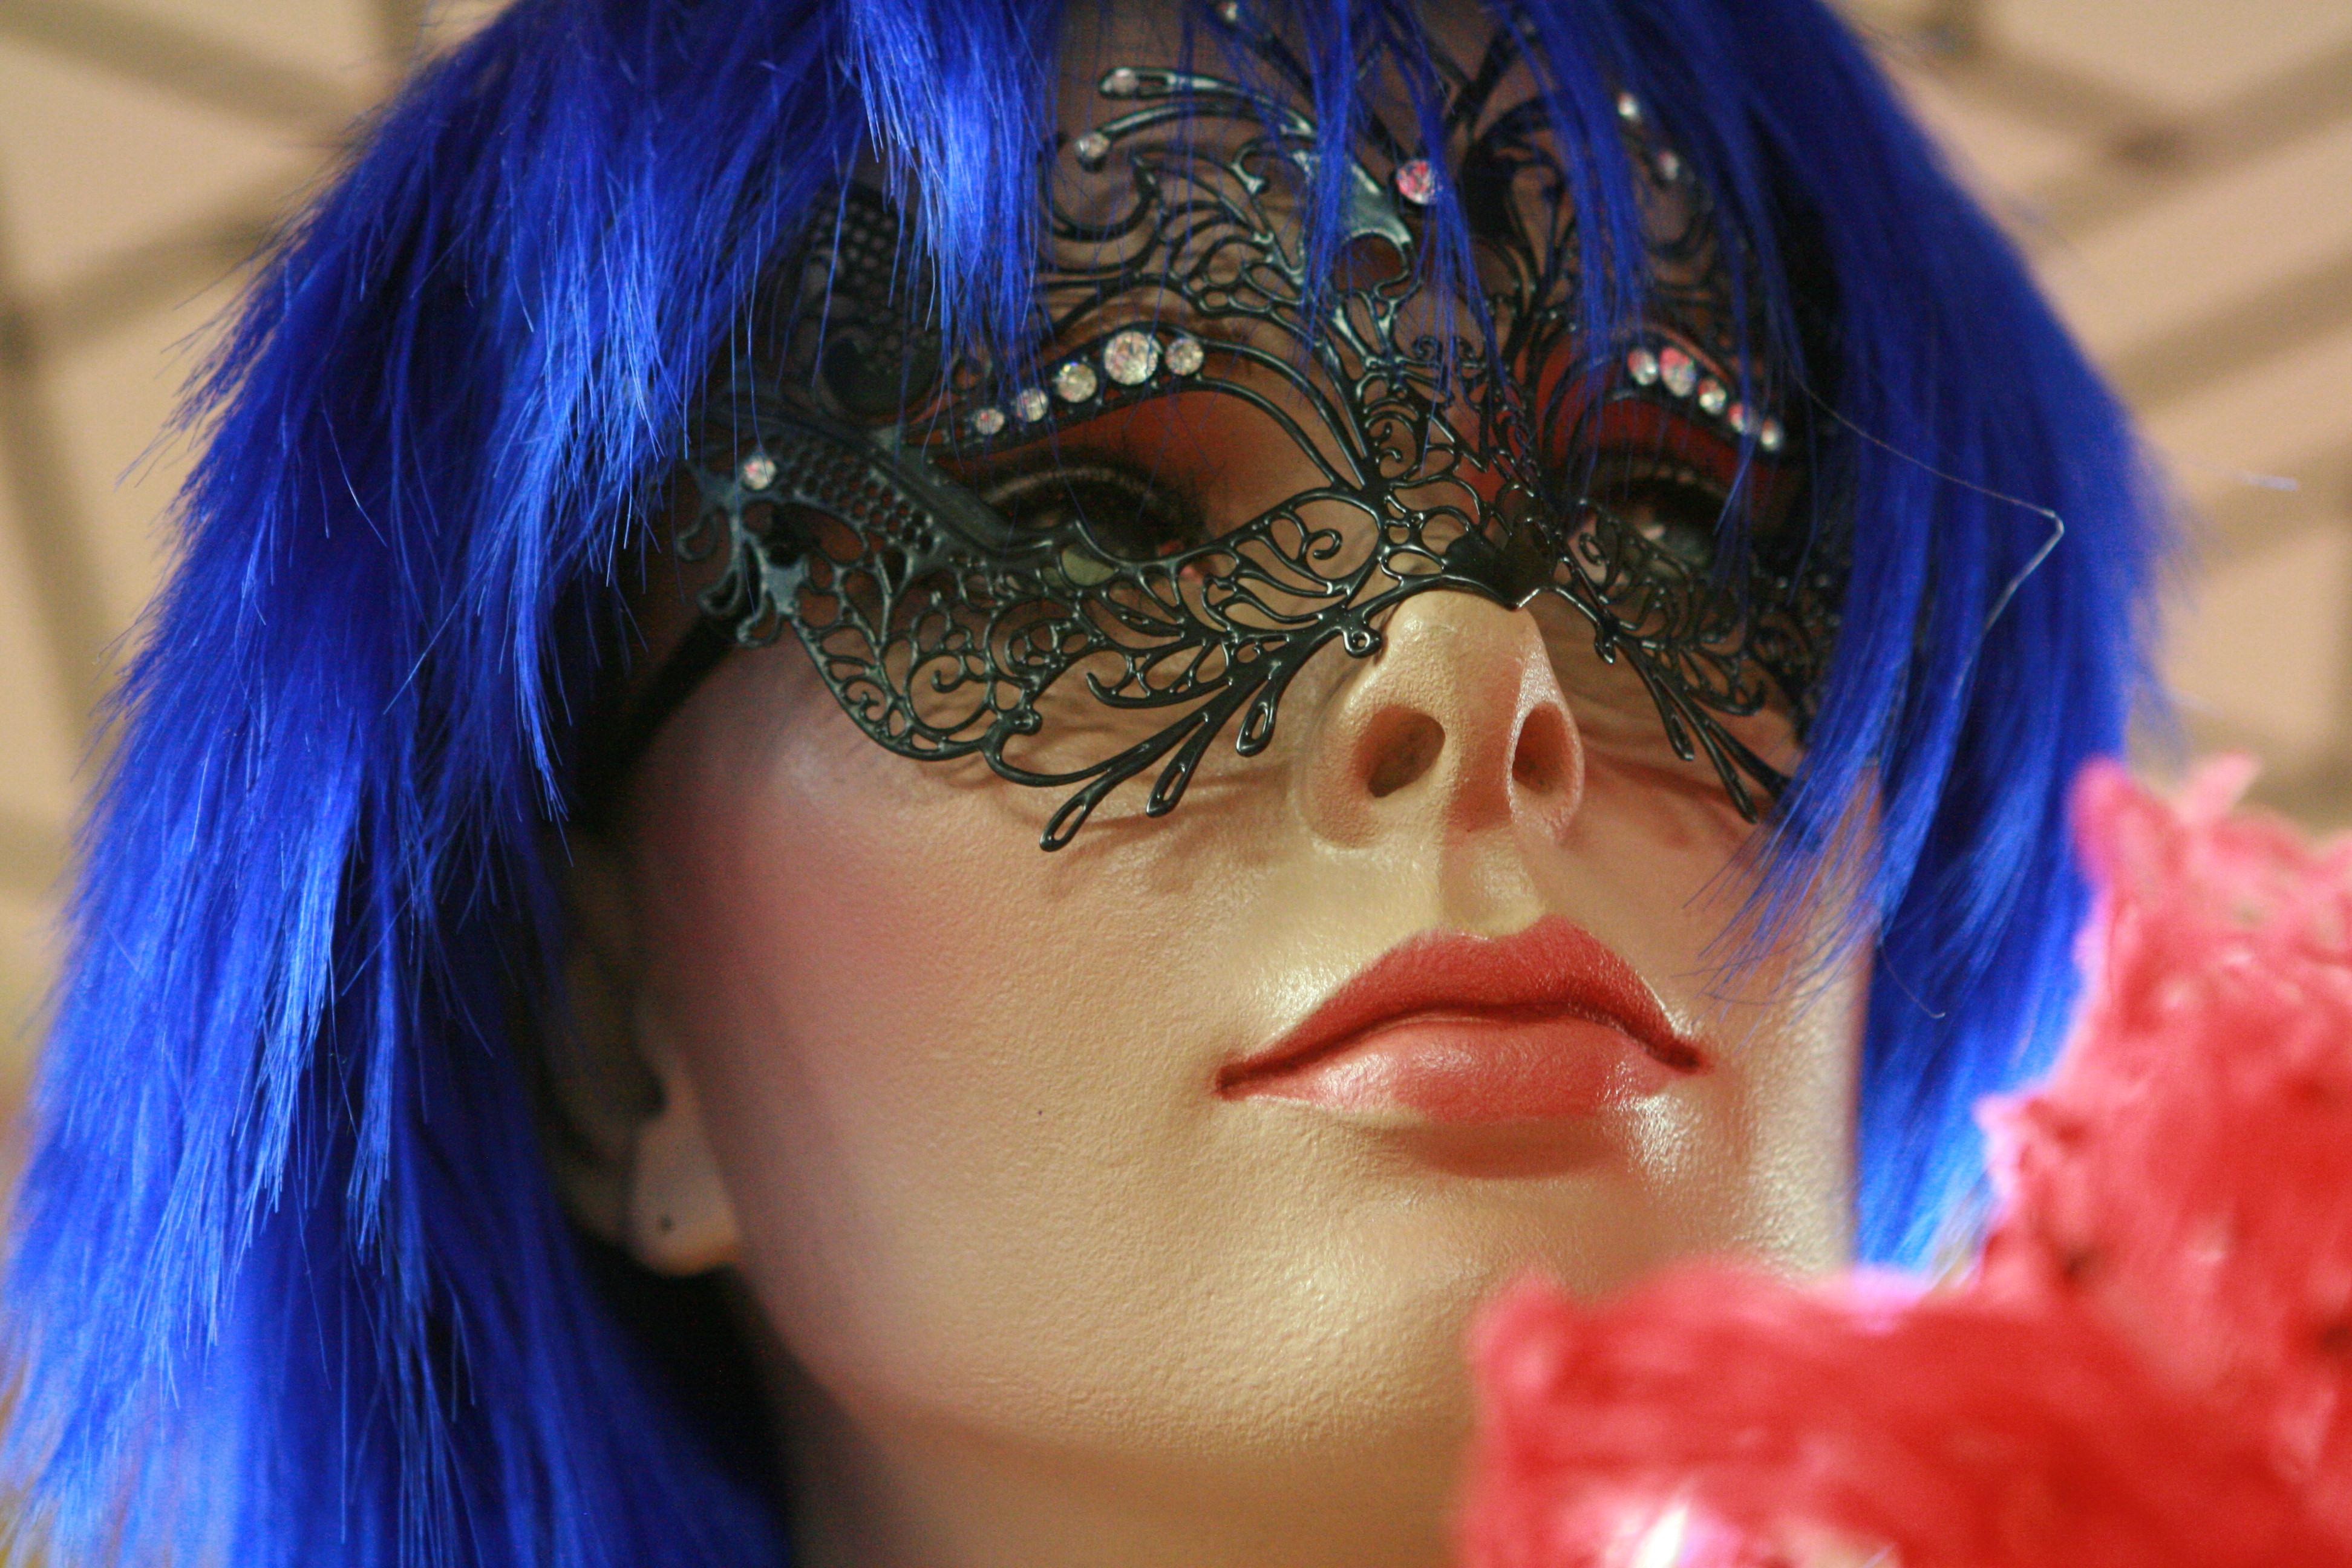
girl, red, color, blue, clothing, lady, toy, close up, face, dress, eye, head, beauty, costume